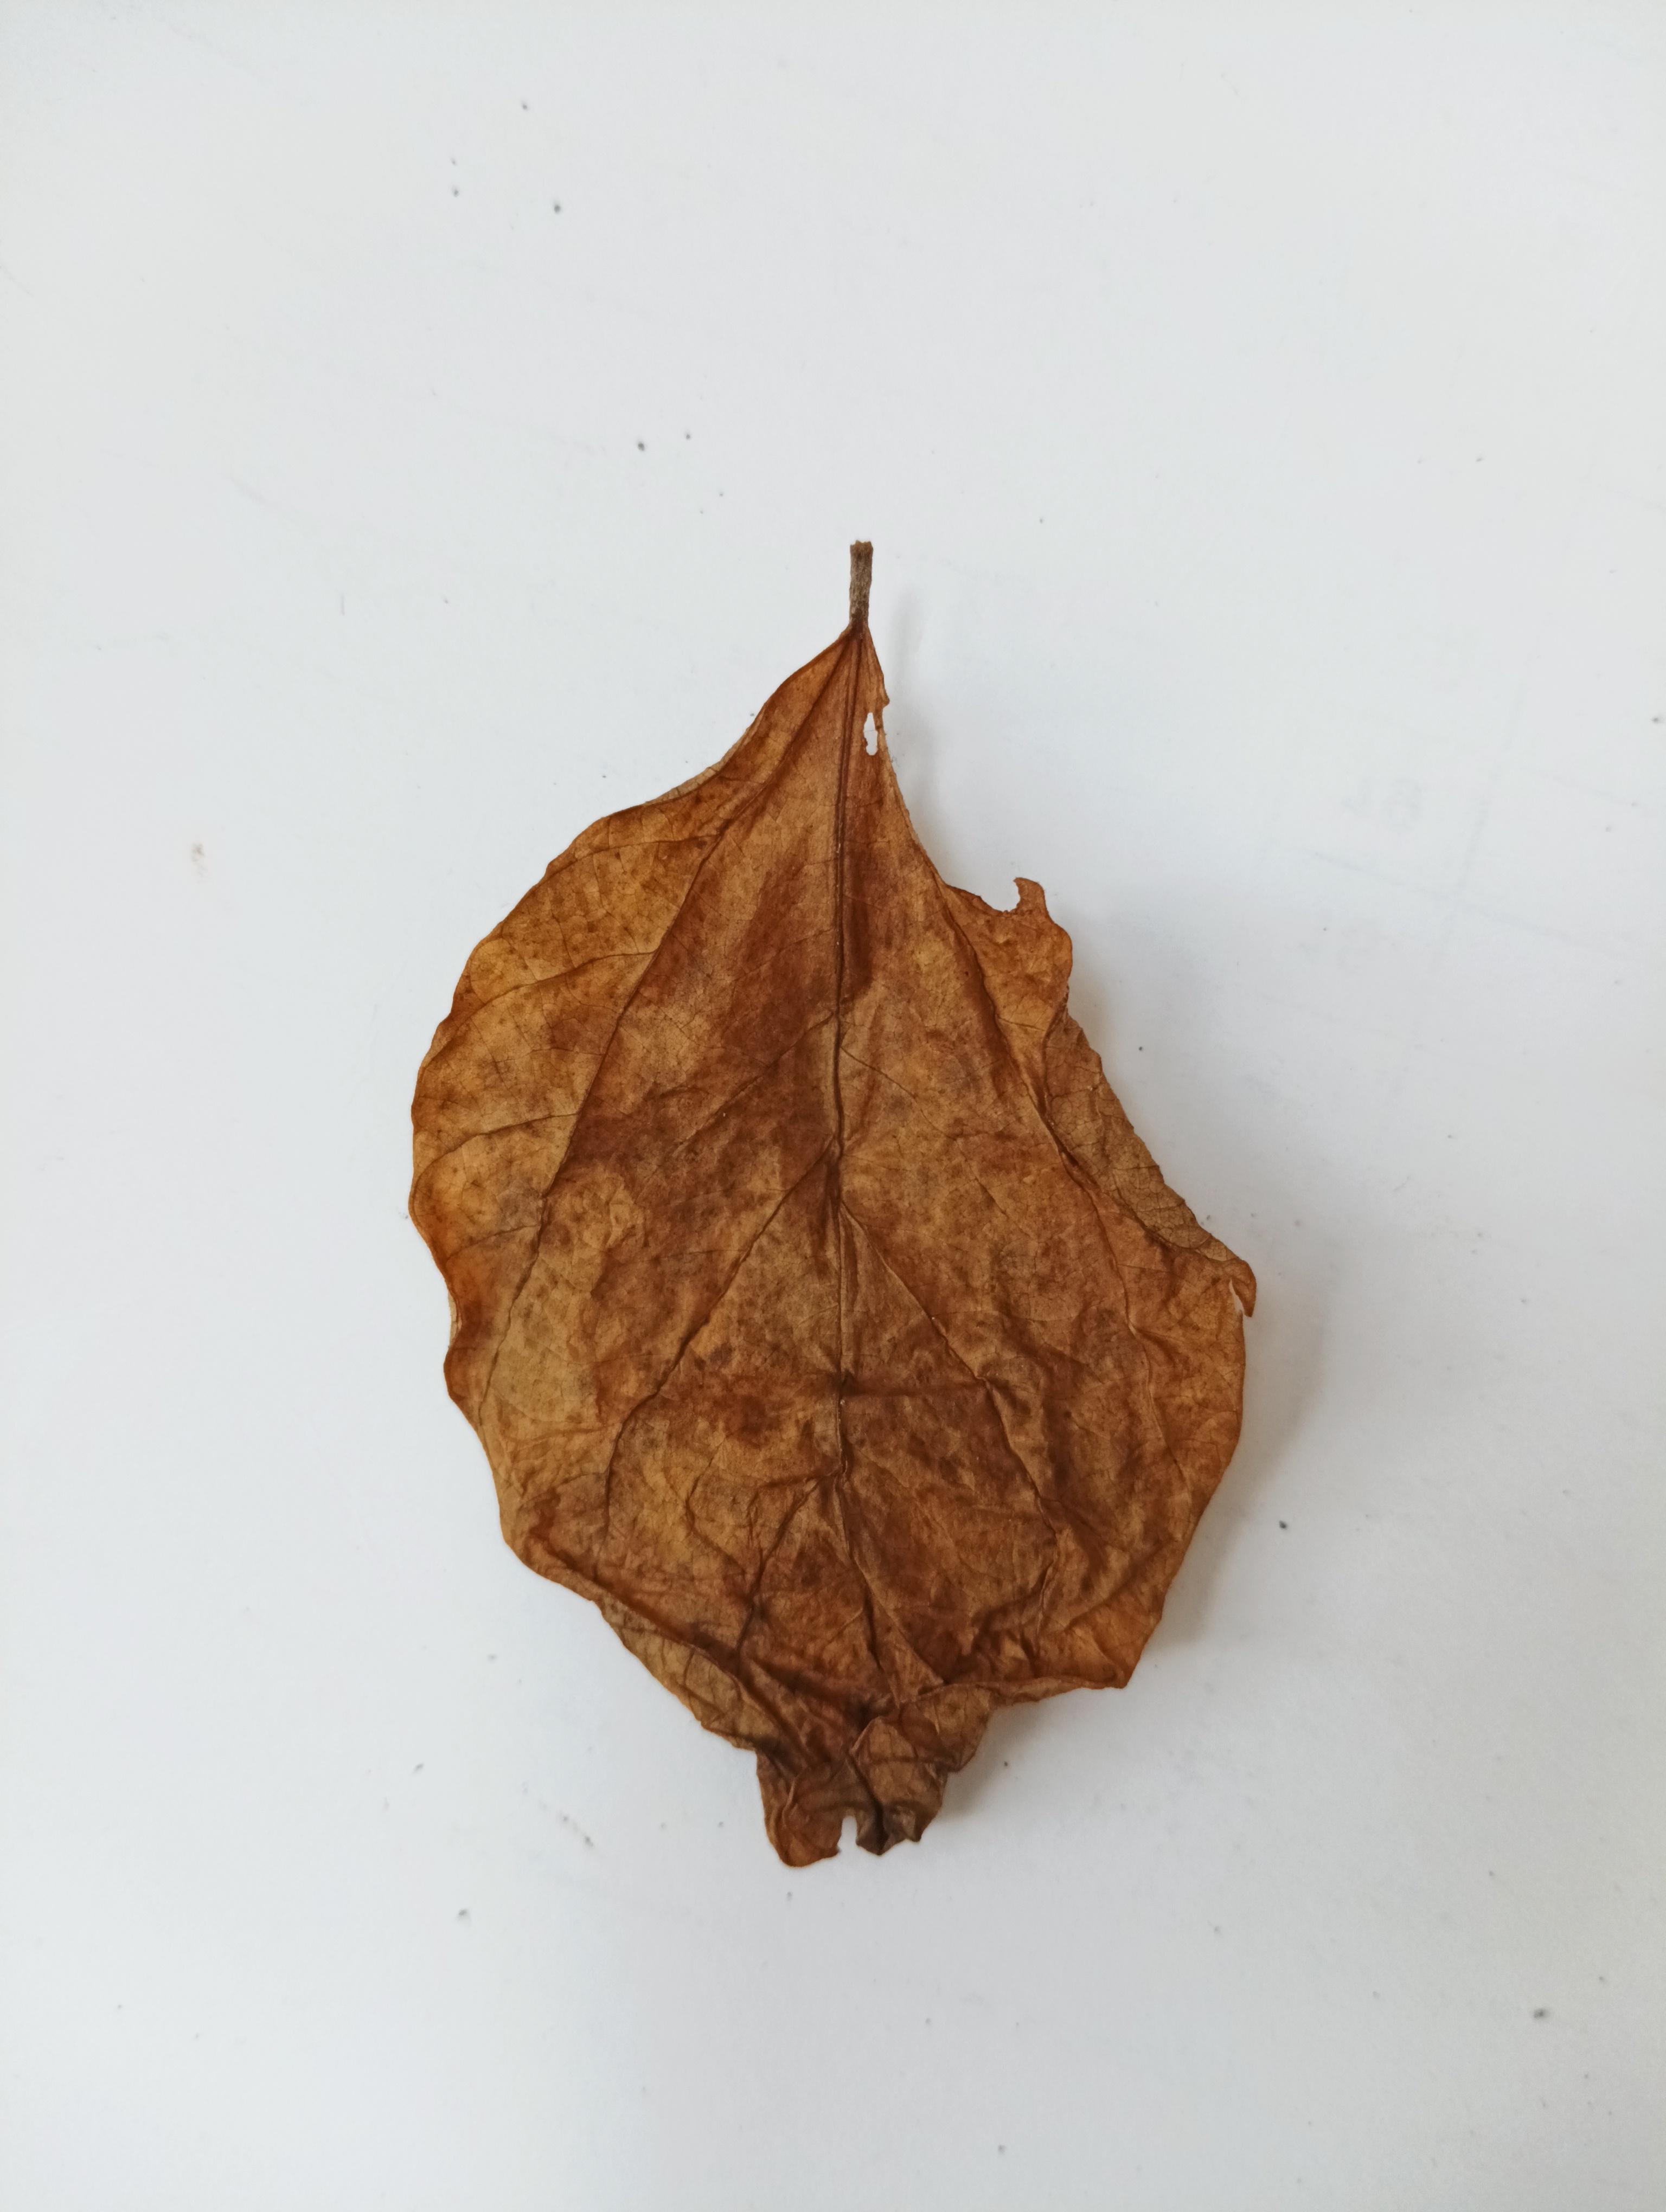
Label: Dry_leaf